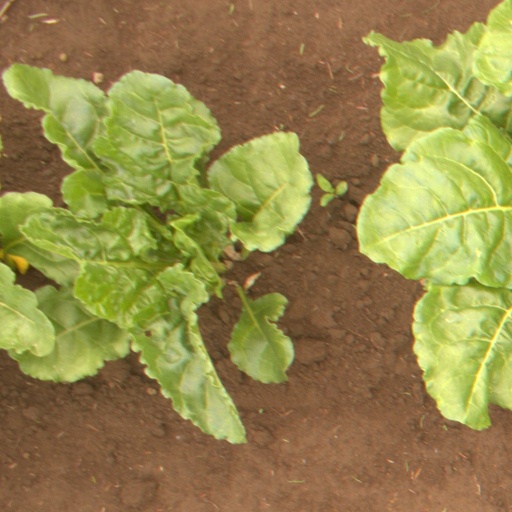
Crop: sugar beet